MT Højgaard

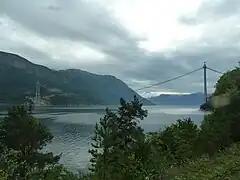
The Hardanger Bridge being built by MT Højgaard

The business has been developing the Lincs Wind Farm off the UK. The business is still owned 54% by Højgaard A/S and 46% by Monberg & Thorsen A/S, both of which holding companies are listed on the Nasdaq Copenhagen.